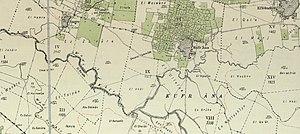
Kafr 'Ana est une ancienne localité palestinienne située à 11 km à l'est de Jaffa, sur le site antique d'Ono. En 1945, la localité compte une population estimée à 2 800 Arabes et 220 Juifs.